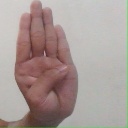
अक्षर: ब